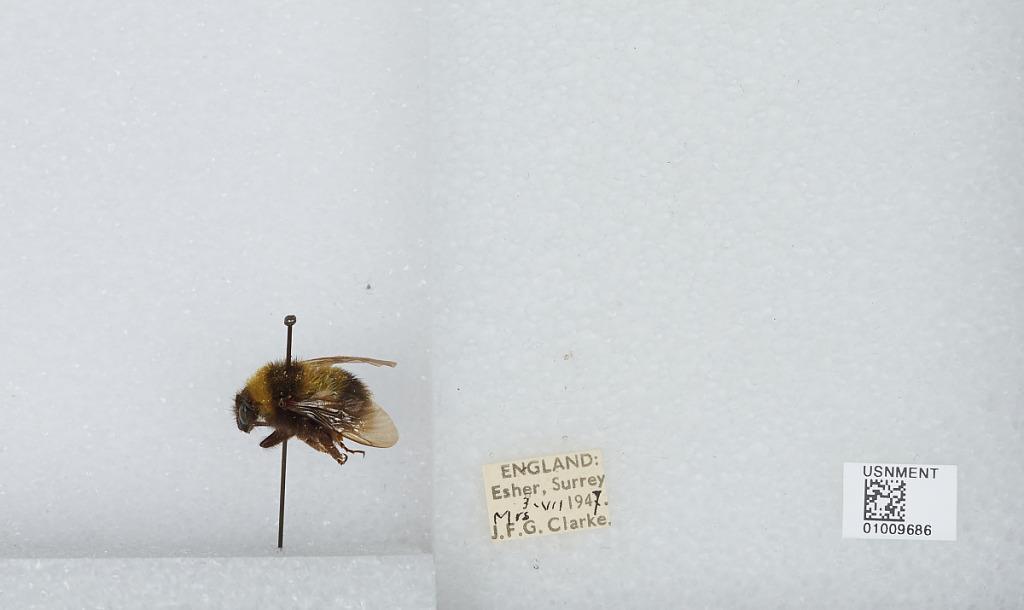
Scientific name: Bombus (Megabombus) hortorum (Linnaeus)
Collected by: J. Clarke
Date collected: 1947-7-3
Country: United Kingdom
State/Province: England
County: Surrey
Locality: Esher, Elmbridge
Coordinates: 51.3691, -0.365